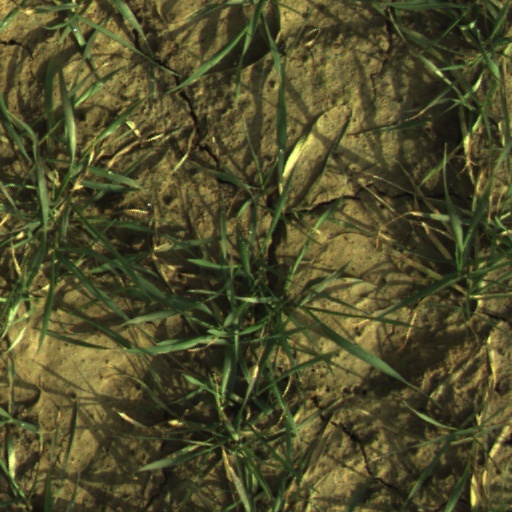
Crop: wheat